Ioannis Theotokis

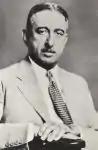
Ioannis Theotokis

Ioannis Theotokis (1880 – 6 June 1961) was a Greek politician. He was born in Athens 1880, son of Georgios Theotokis.